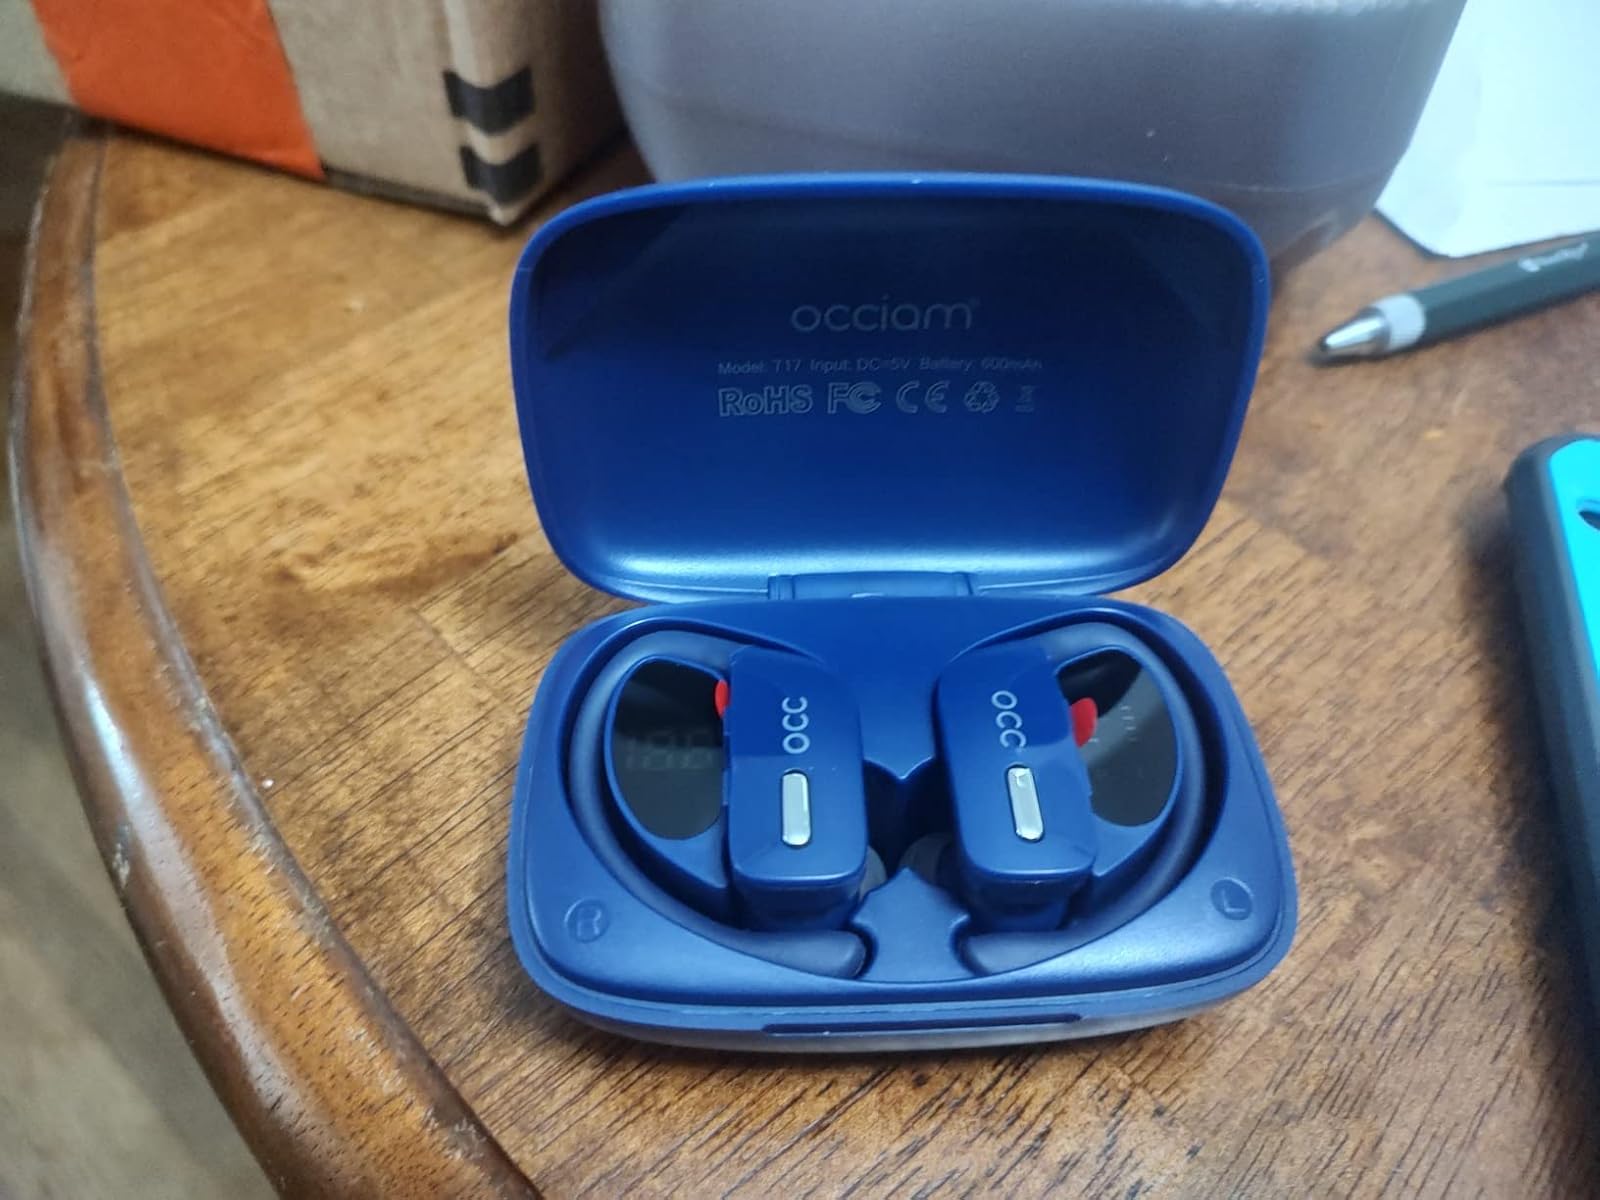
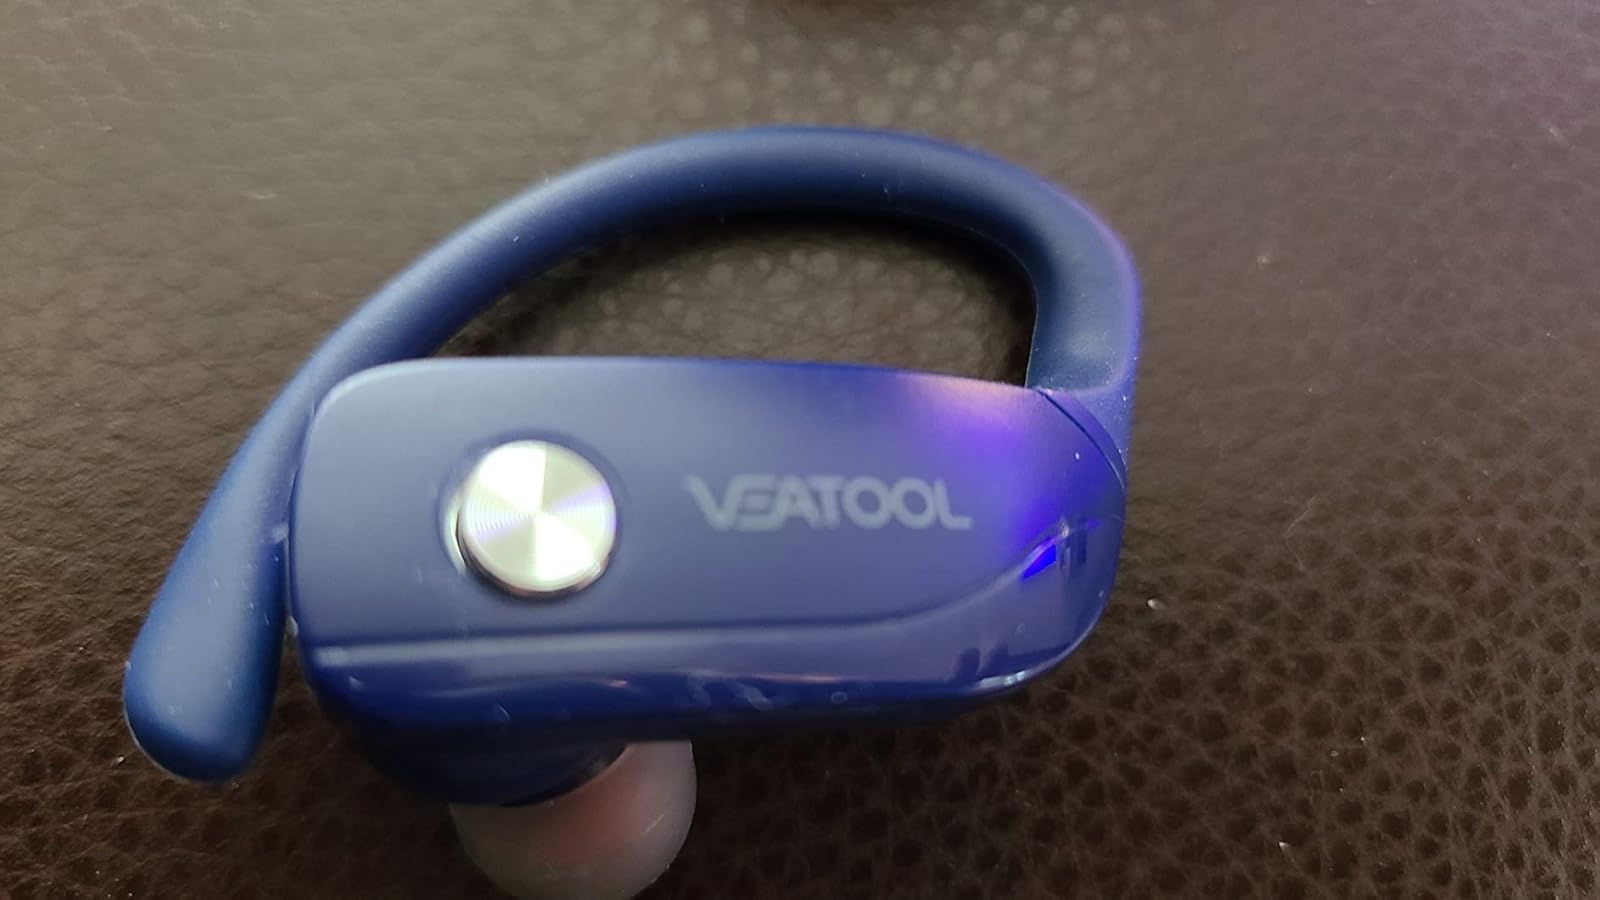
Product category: earbuds
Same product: no